2012 Australian Grand Prix

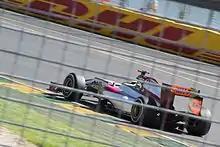
HRT failed to qualify either car for the race; Pedro de la Rosa (pictured) and Narain Karthikeyan were both over one second beyond the 107% cut-off time.

As a result of a six-car pile-up in a V8 Supercars support race held shortly after FP3, the exit of Turn 3 was covered with sand and fire-retardant foam. The accident resulted in a twenty-five-minute delay to the restart of the race, and although commentators noted that the cars would move the debris off the racing line, the shortened race format meant that sand was still visible on the circuit at the start of qualifying.